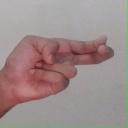
अक्षर: ह